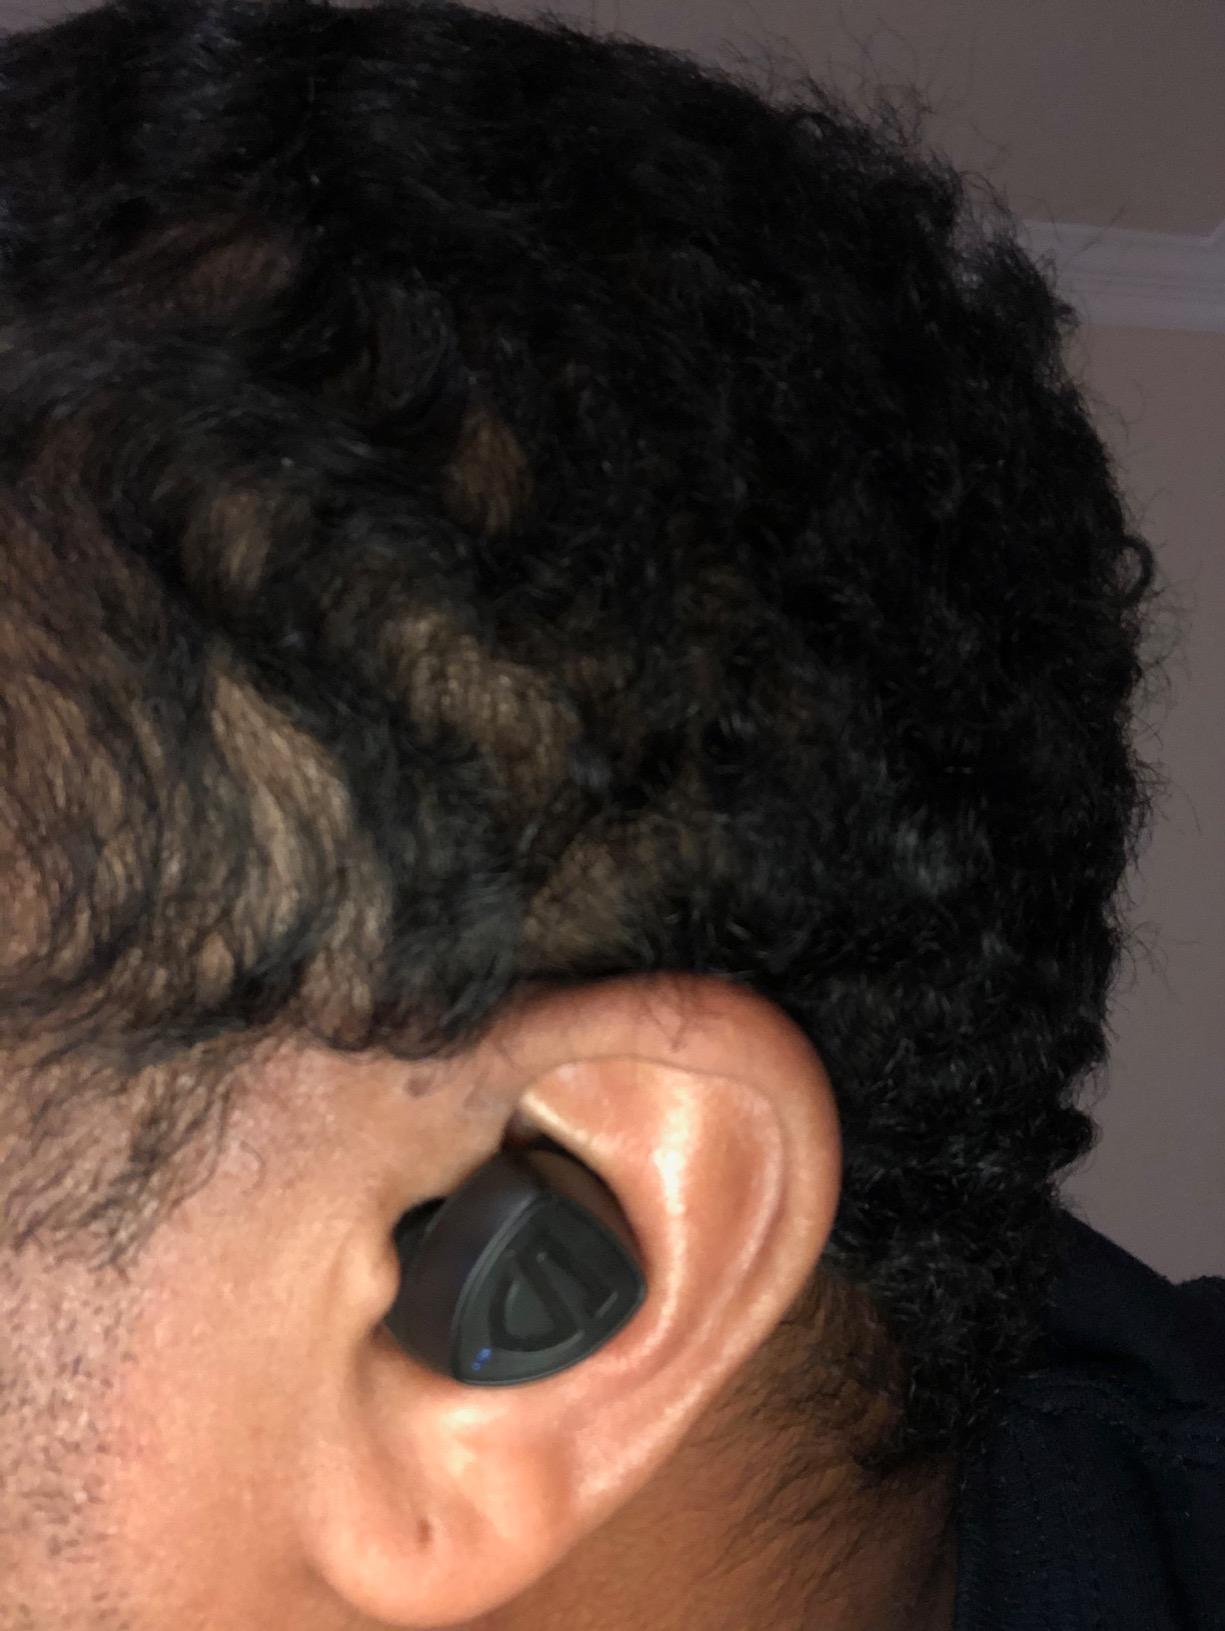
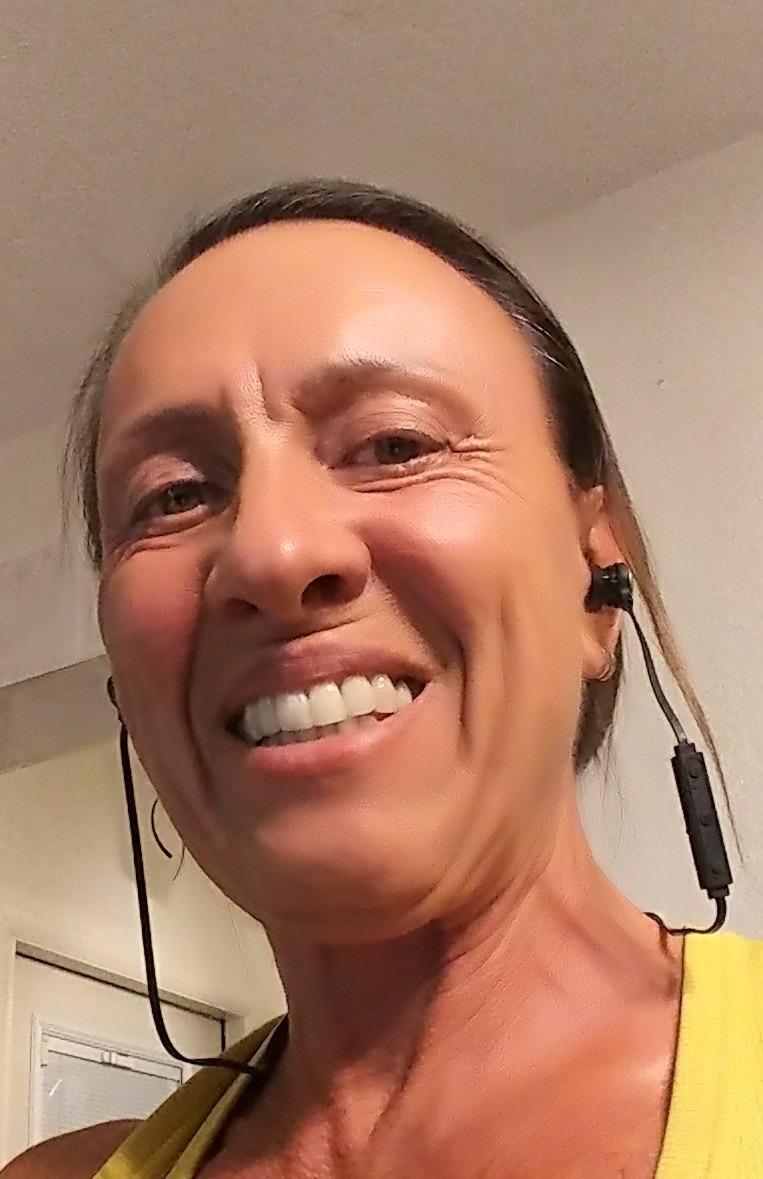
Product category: earbuds
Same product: no